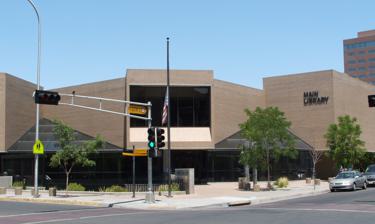
Building: Main Library (Albuquerque, New Mexico)
Country: United States of America
Year built: 1975
United States historic place Main Library U.S. National Register of Historic Places NM State Register of Cultural Properties Albuquerque Historic Landmark The library in 2007 Show map of New Mexico Show map of the United States Location 501 Copper Ave. NW, Albuquerque, New Mexico Coordinates 35°5′9″N 106°39′12″W / 35.08583°N 106.65333°W / 35.08583; -106.65333 Built 1975 Architect George Pearl Architectural style Brutalist NRHP reference No. 100003217 NMSRCP No. 2049 Significant dates Added to NRHP June 13, 2019 Designated NMSRCP October 12, 2018 The Main Library is a public library in Downtown Albuquerque , New Mexico and the main branch of the Albuquerque Bernalillo County Library system. Opened in 1975, it was designed by local architect George Pearl and listed on the National Register of Historic Places in 2019. The library is a concrete-framed Brutalist structure designed to maximize the flexibility of the interior space with a modular layout and movable partitions. Pearl considered it one of his "three or four most important" designs. In 2020, the building was designated an Albuquerque historic landmark . History The Albuquerque Public Library was established in 1901 and moved into its first permanent facility, the Old Main Library , in 1925. By the 1970s, city officials had determined that a new library was needed, and bonds were issued in 1971. The building was part of a 1970 comprehensive plan for urban renewal in Downtown Albuquerque , which involved razing a large section of the city center to make room for a variety of large public projects. The plan was not fully implemented but many of the key elements, including the library, Civic Plaza, City Hall, the Police Department headquarters, and the Convention Center , were ultimately completed. In 1972, the city commissioned the firm of Stevens, Mallory, Pearl and Campbell to design the new library. The lead architect was George Clayton Pearl (c. 1924–2003), who had a long career in New Mexico and for whom the University of New Mexico School of Architecture and Planning building is named. The Main Library opened in 1975. Controversy involving the Main Library arose in 1999 when the city decided to have a group of high school students paint a mural on the east side of the building. This sparked public outcry at the possibility that the architecturally significant building would be damaged, with some of the most vocal opposition coming from Pearl himself. Eventually a compromise was reached which involved painting the mural on removable panels. The artwork was removed in 2005. The library received a $1.8 million renovation in 2006 which included the addition of a new glass atrium and lobby, a coffee shop, and an expansion of the used book shop on the lower level. The space that was developed for a coffee shop in 2006, the ABQ Coffee Connection, officially opened on May 3, 2010. In 2013, the restaurant Al's Other Half replaced the former coffee shop. The Main Library in 2006 with the glass atrium under construction Architecture The Main Library is a flat-roofed, concrete-framed building with two above-grade levels and one below-grade level. Stylistically, it fits into the Brutalist movement, which emphasizes bold, monumental forms and raw surfaces, while also drawing inspiration from the traditional adobe architecture of the Southwest. According to Pearl, the building had "regional influences—but not archaeological ones" as the traditional Pueblo and Territorial styles were "no longer socially relevant". The exterior walls are clad in brown brick, with a series of cantilevered projections on the upper floor. Large windows on the ground floor, protected from direct sunlight by the overhangs above, allow the building to engage passersby at street level, while glass is used only sparingly on the upper level. The lower level has three sunken courtyards at the corners of the building, one of which was later partially enclosed with glass to form an atrium. After visiting a variety of other libraries around the country, Pearl concluded that many of the facilities were hindered by a rigid use of space which made it difficult to adapt to changing needs. With this in mind, his design for the Main Library prioritized flexibility above all else. All fixed elements, like heating and cooling equipment, restrooms, and stairwells, were segregated in projecting wings around the periphery of the building, while the main rectangular volume of each floor was completely open except for concrete structural columns spaced 36 feet (11 m) on center. The space is divided into 9-foot (2.7 m)-square modules, each with its own lighting, ventilation, and electrical, telephone, and video connections, allowing each floor to be freely subdivided using sliding partitions. The ground floor is mostly open space housing stacks, computers, and reading areas, with offices, meeting rooms, and the circulation desk located around the perimeter. The second floor is divided between public stack areas and administrative space including offices, mechanical equipment, and a staff lounge, while the lower level houses a meeting room, auditorium, children's area, and book storage. The interior is finished with exposed brick, wood-paneled partitions, and carpeted floors, and has many original furnishings. References